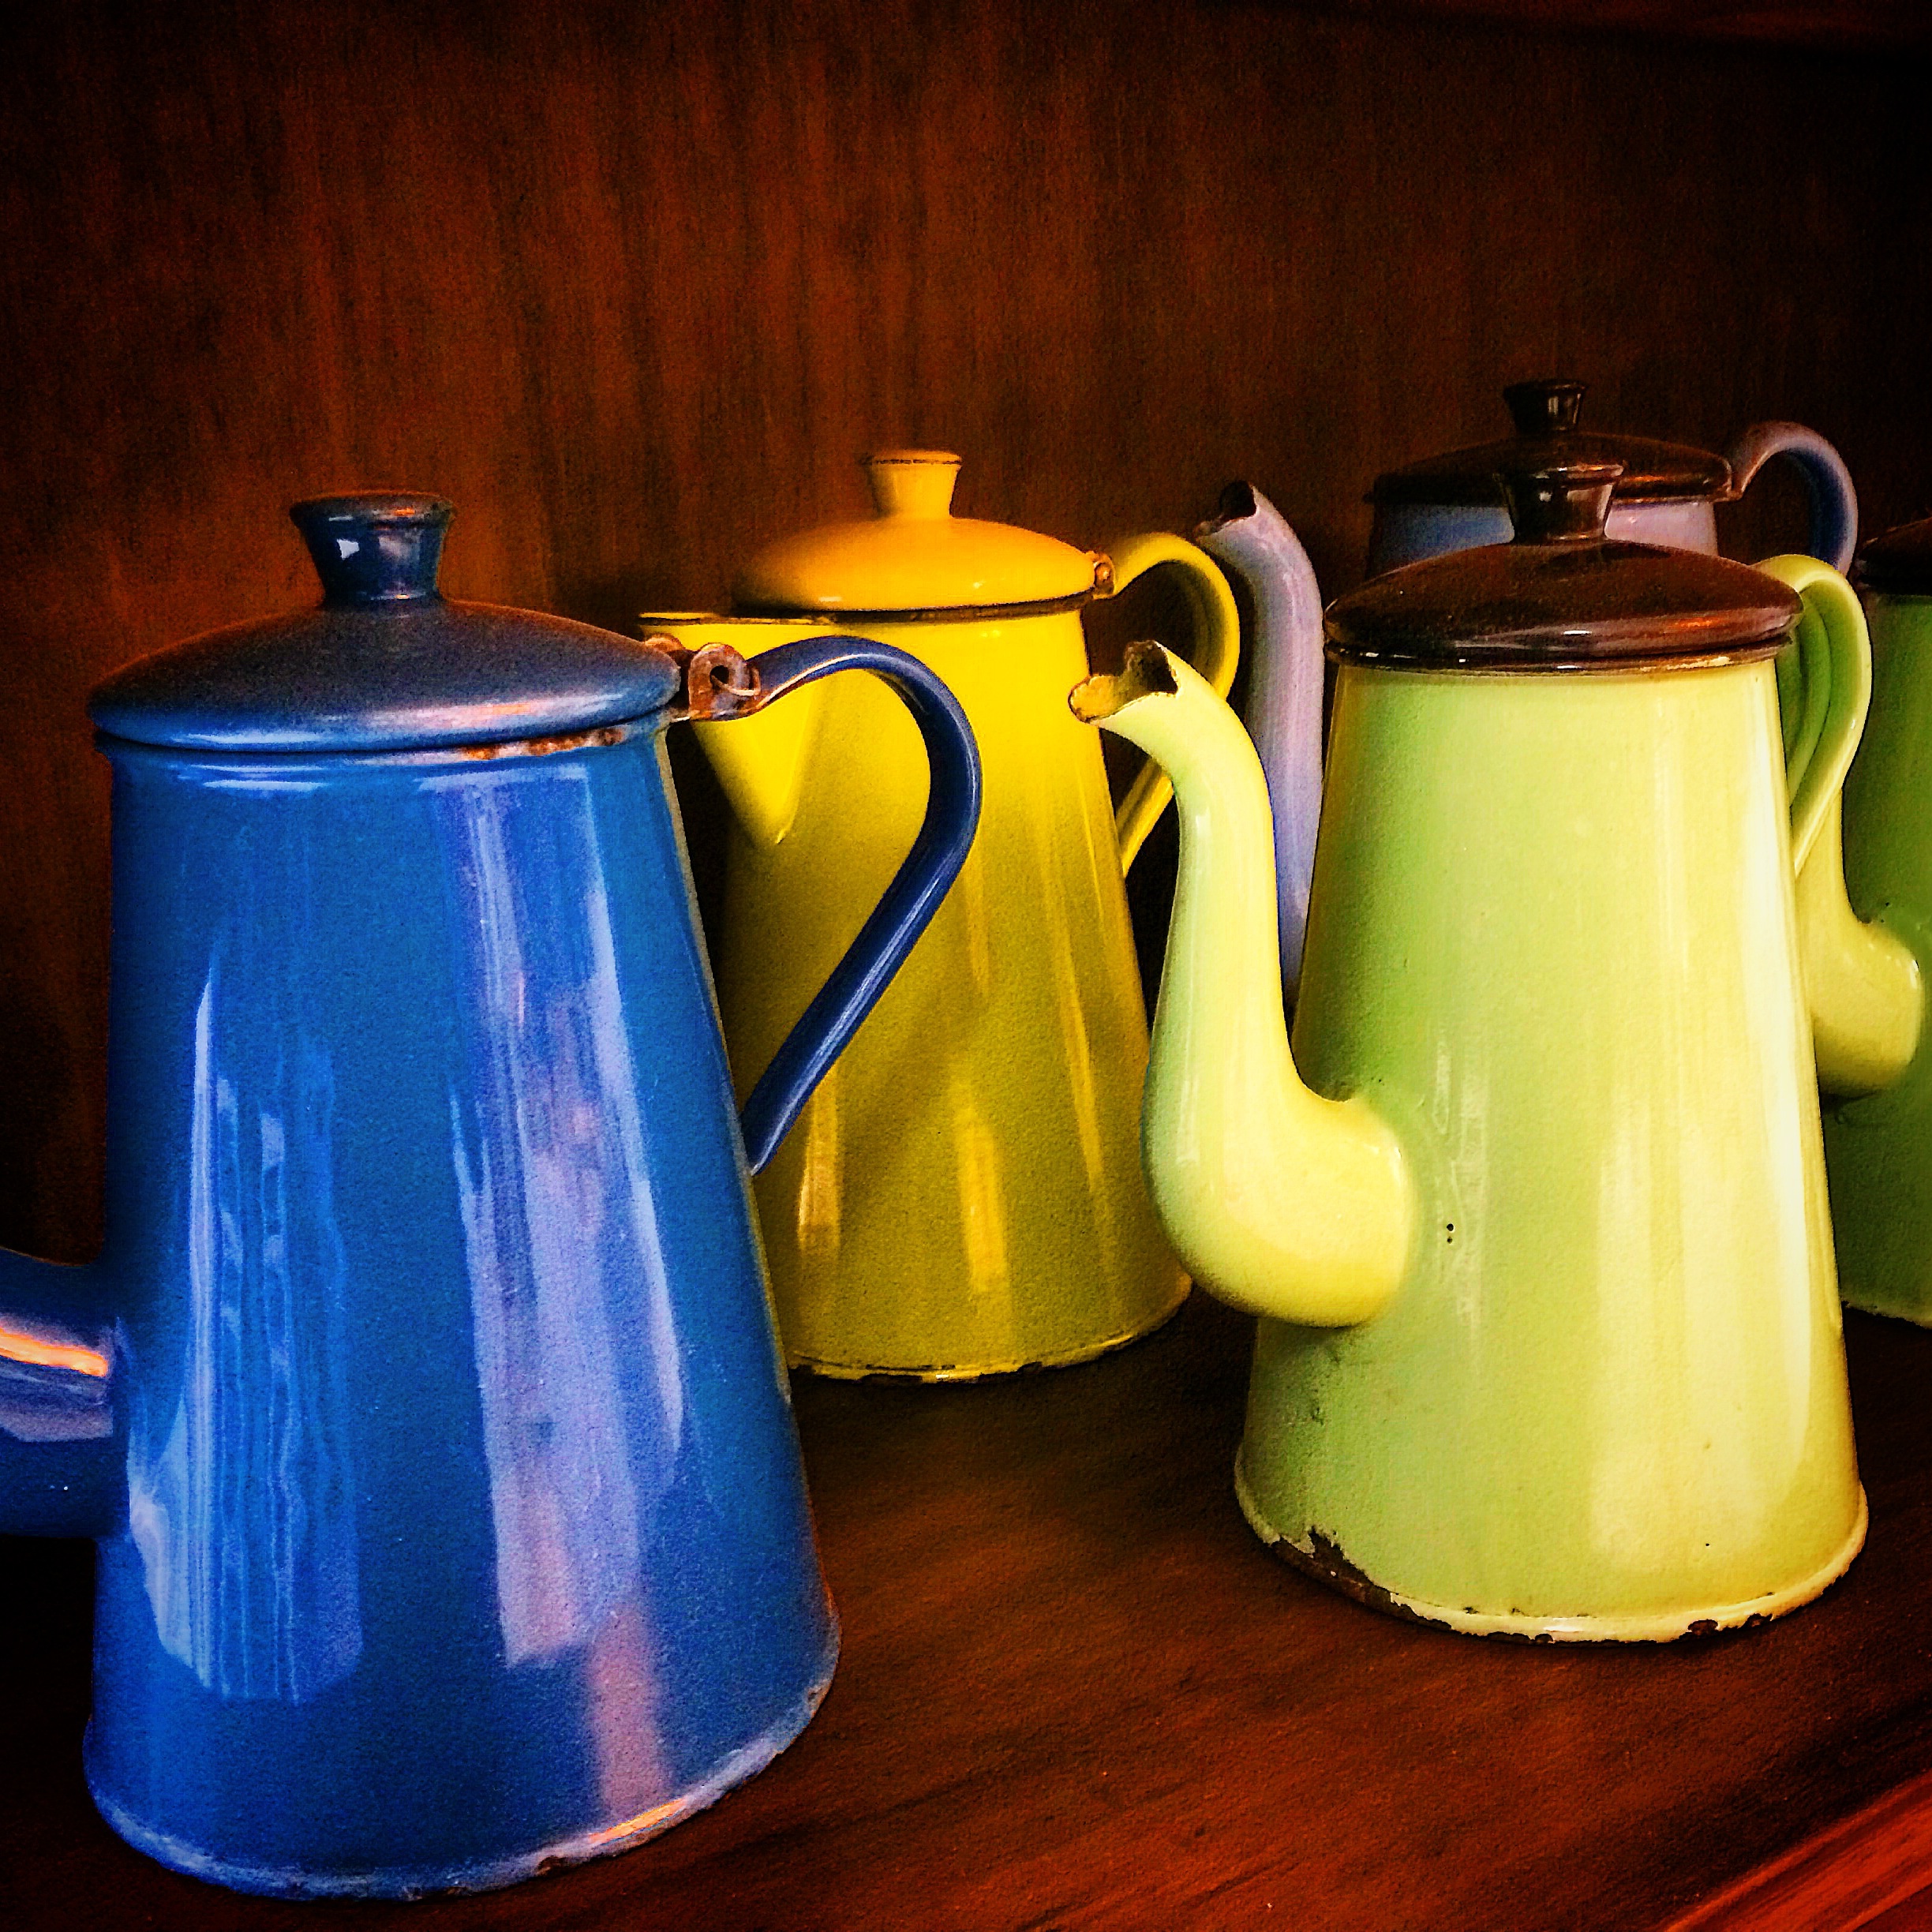
old, teapot, cup, green, color, ceramic, kitchen, drink, blue, yellow, still life, tableware, art, rusty, still life photography, drinkware